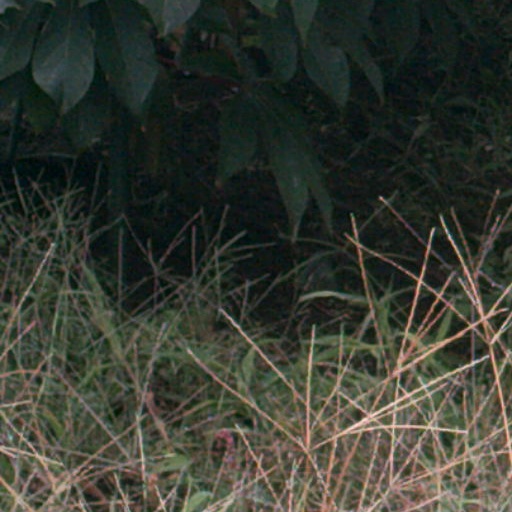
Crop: cassava